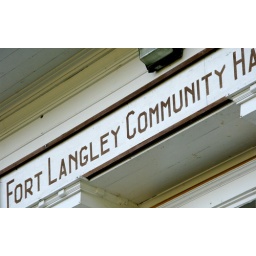
that big yellow building you might have seen in &amp;quot;Air Bud: Golden Reciever.&amp;quot;